Boca Toma Weir

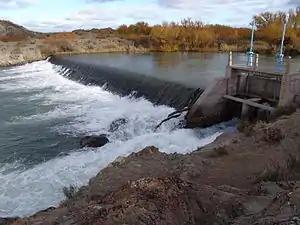
Boca Toma Weir, 2007

Boca Toma, also called Boca de la Zanja, is a small weir on the Chubut River in Chubut Province, Argentina completed in 1919. It is a wall that causes a steep drop in the river, allowing water to be diverted into irrigation canals. Because the area has very low rainfall, this dam allows irrigation in the river valley. The Boca Toma is located a few kilometers downstream from Dique Florentino Ameghino in Gaiman Department.